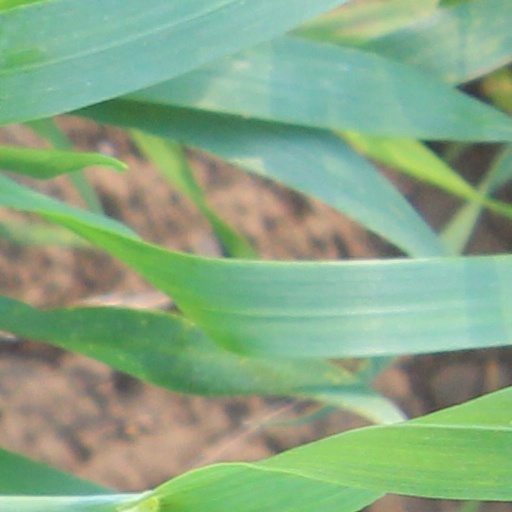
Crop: wheat